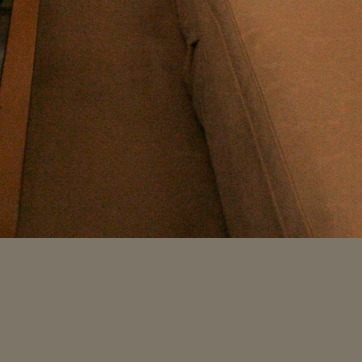
Material: carpet